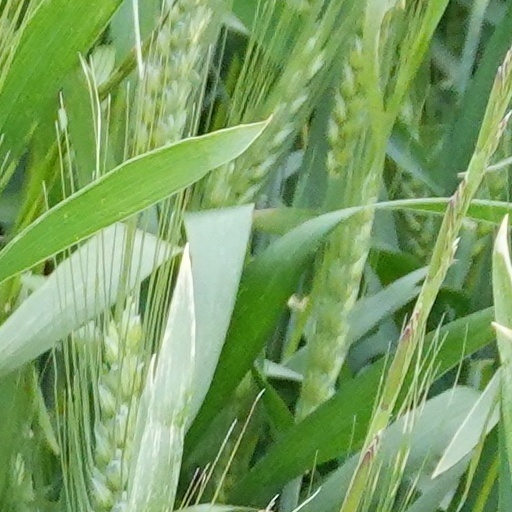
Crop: wheat